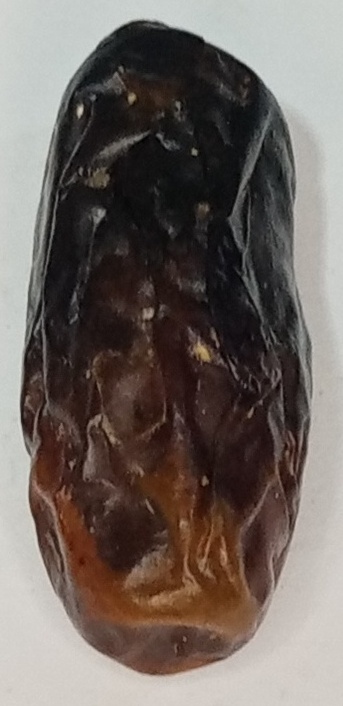
Variety: gajar
Size: large
Grade: grade-1